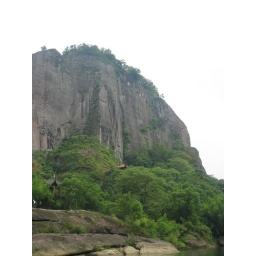
temple in the green rock hills